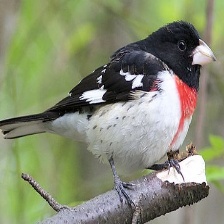
Species: ROSE BREASTED GROSBEAK
Scientific name: PHEUCTICUS LUDOVICIANUS